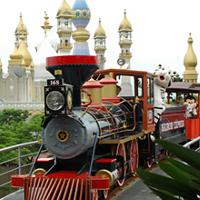
Weather: cloudy or overcast